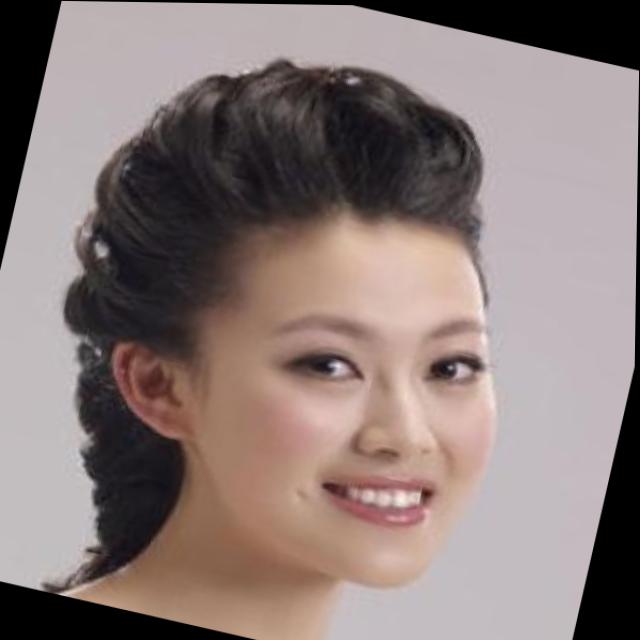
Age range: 21-44